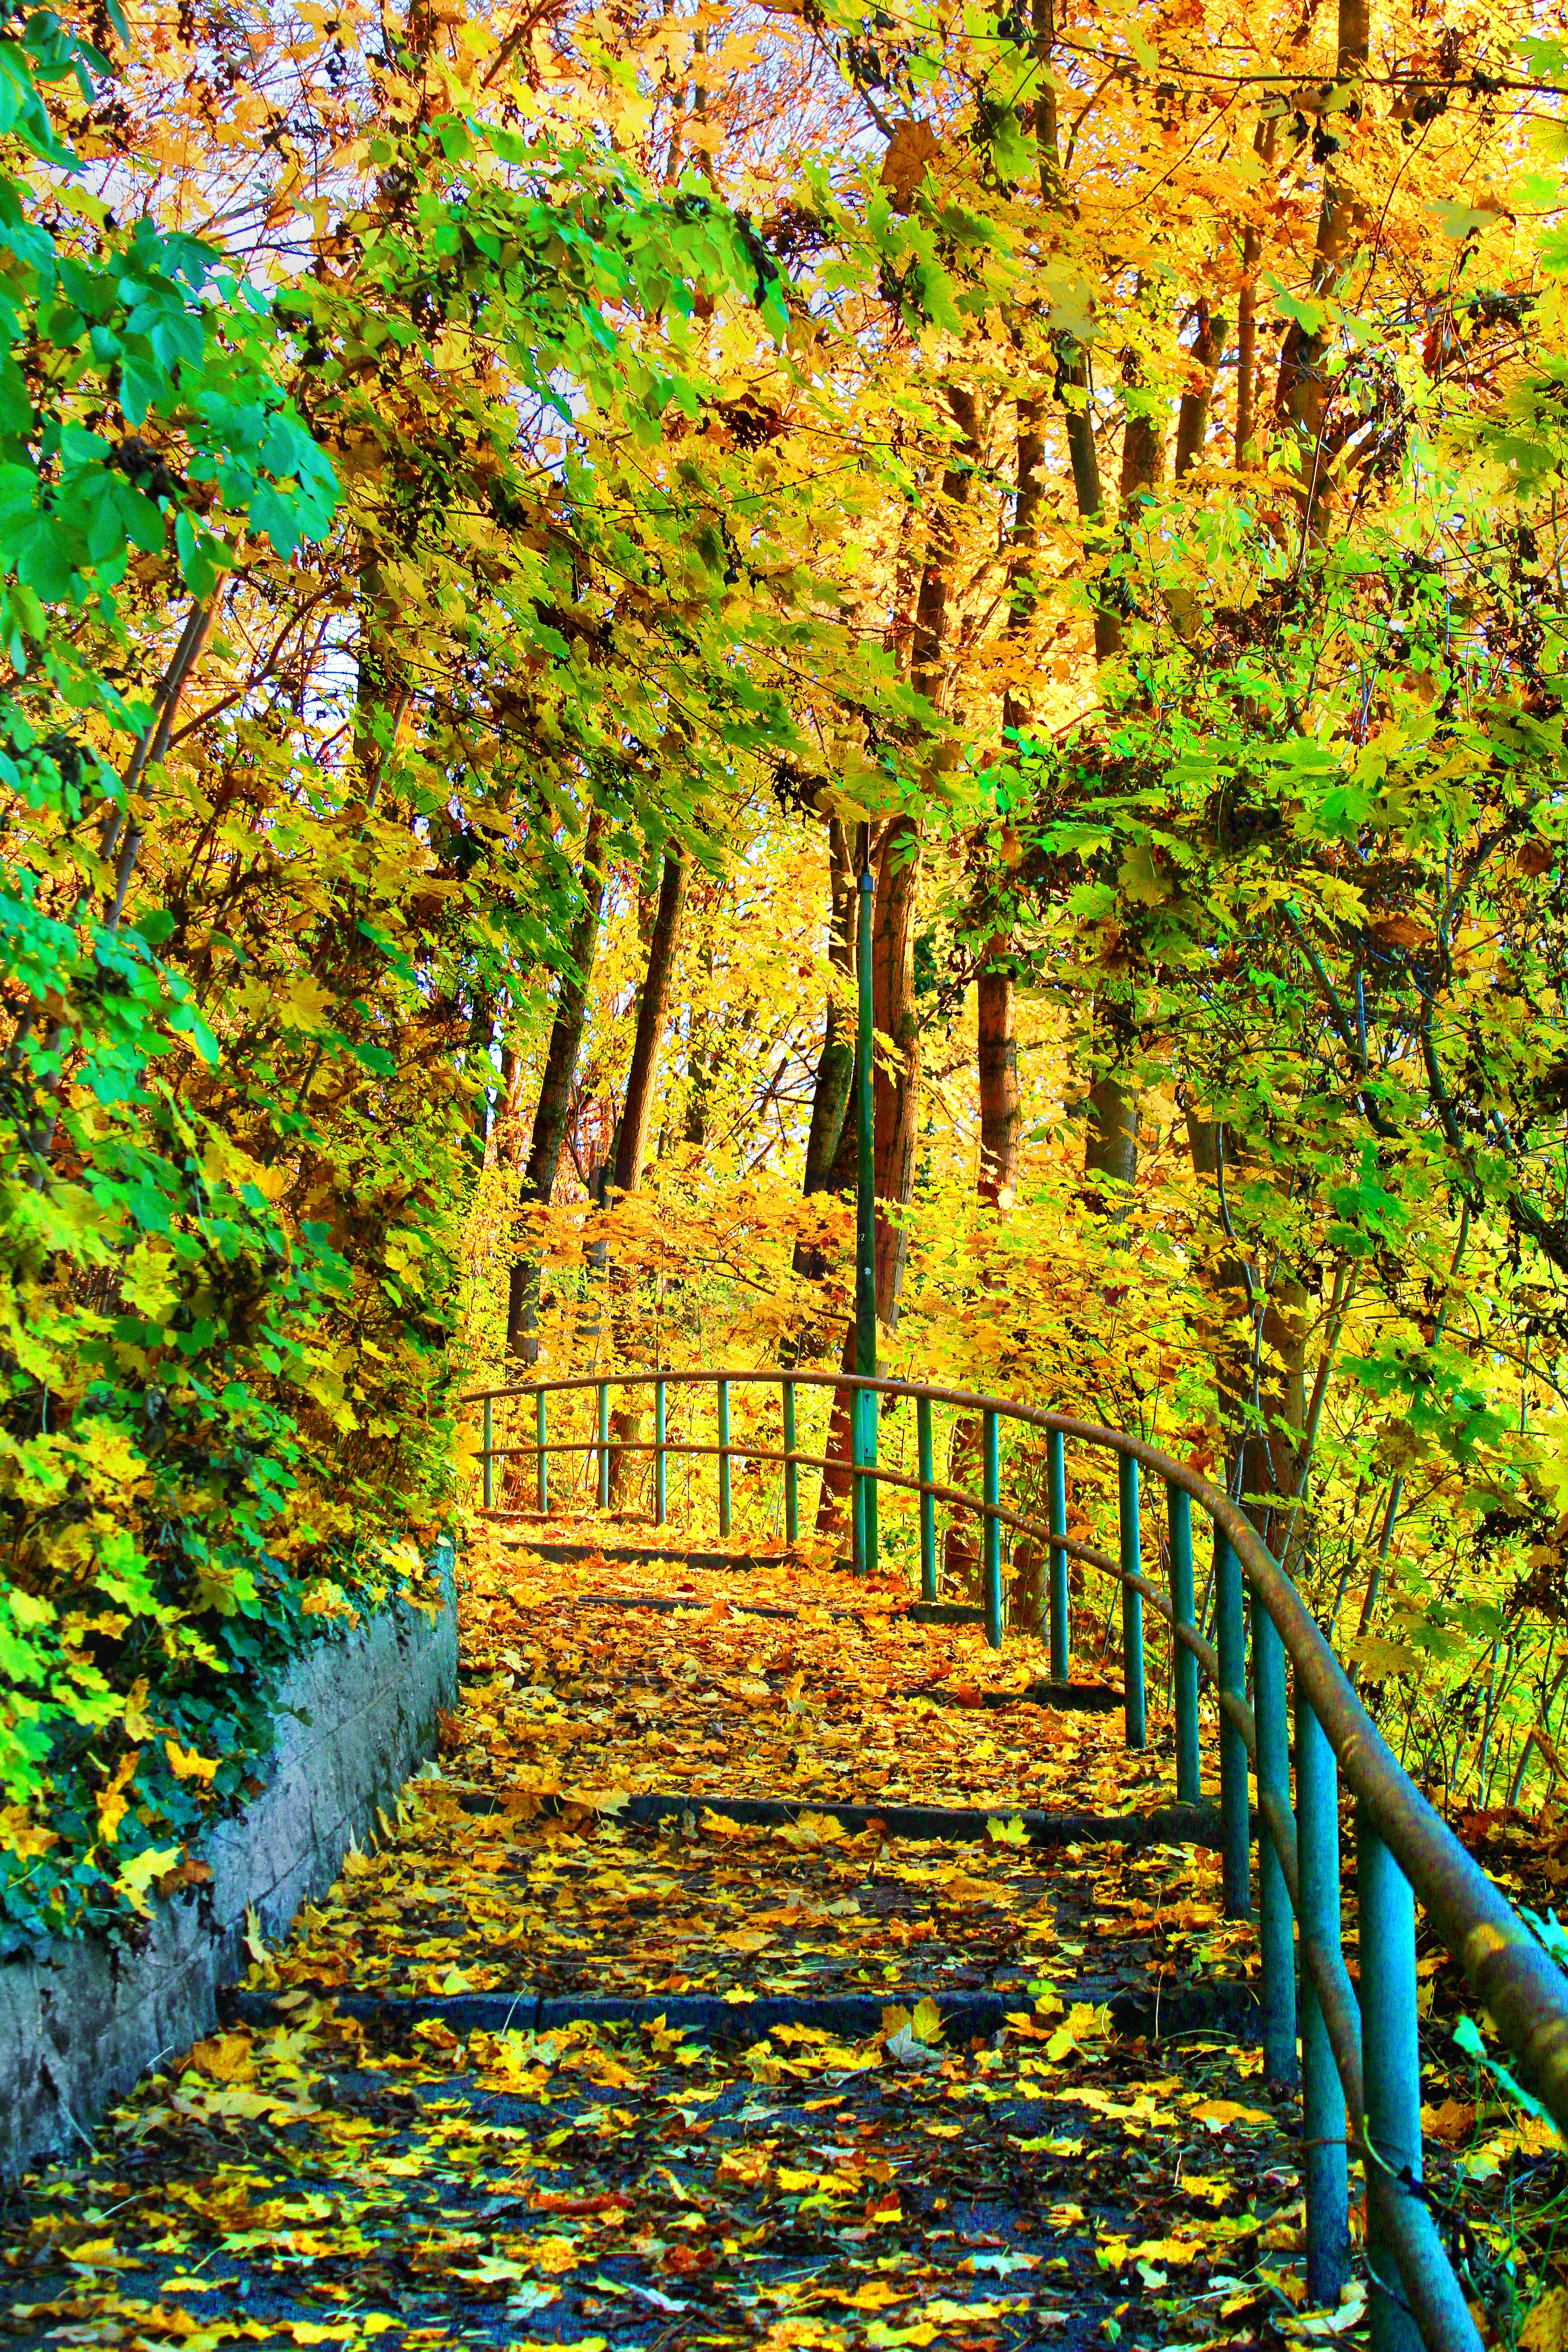
tree, nature, forest, path, branch, hiking, trail, sunlight, leaf, autumn, season, woods, deciduous, woodland, habitat, ecosystem, woody plant